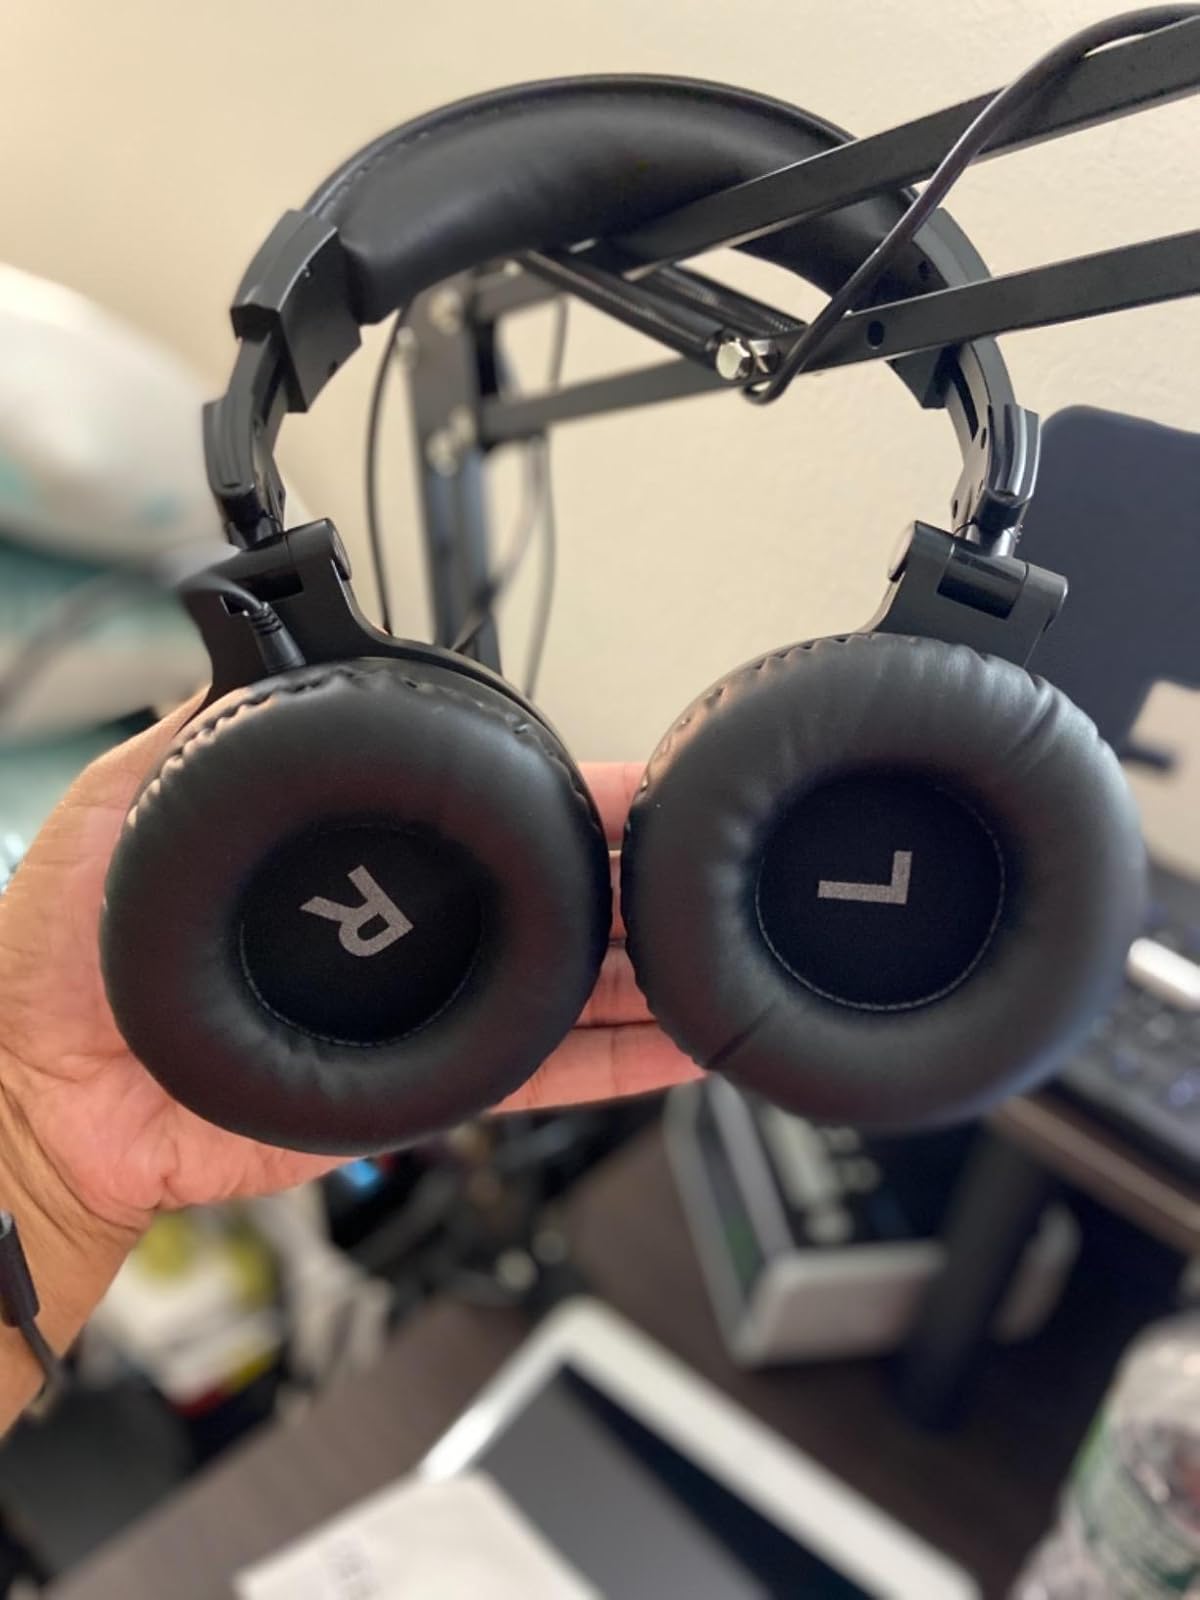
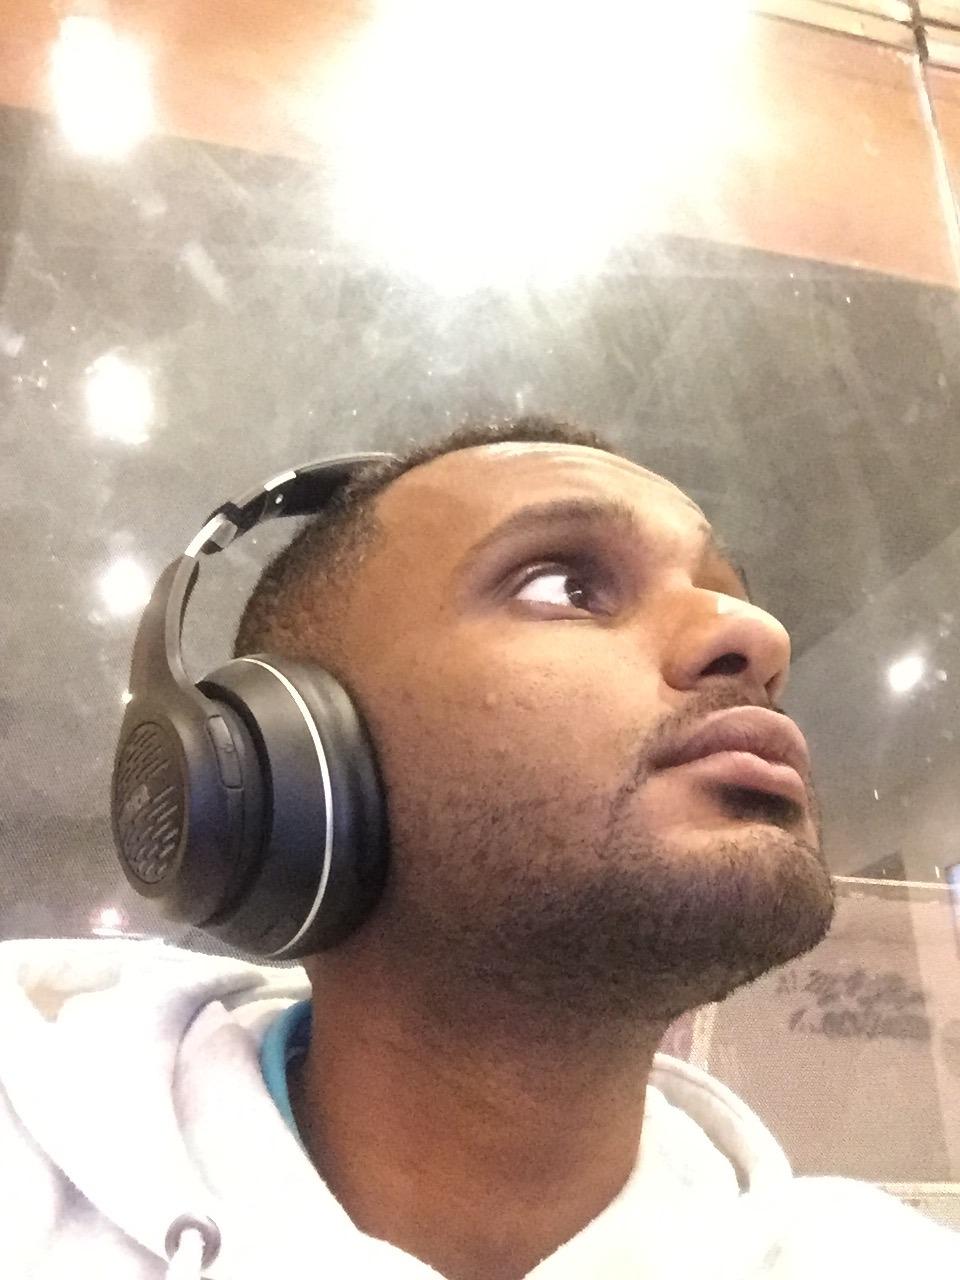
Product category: headphones
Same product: no